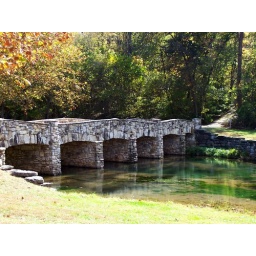
Pretty rock bridge at Dogwood Canyon, near Lampe Missouri.